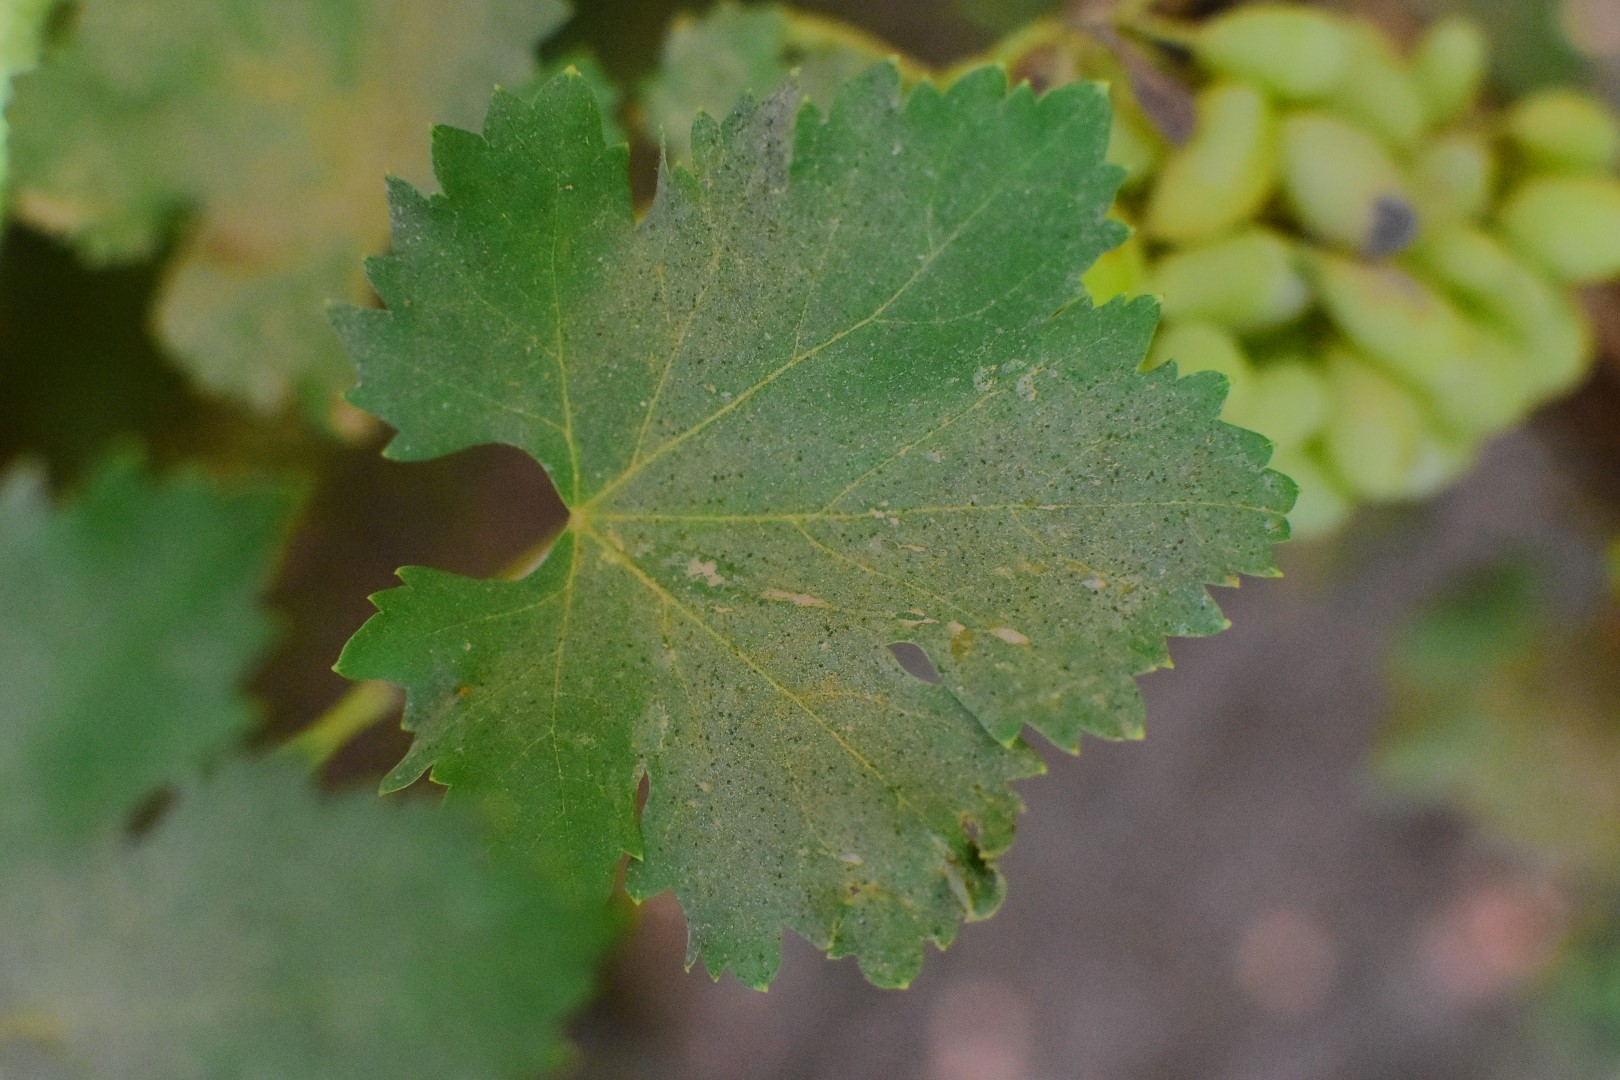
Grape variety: Deas Al-Annz